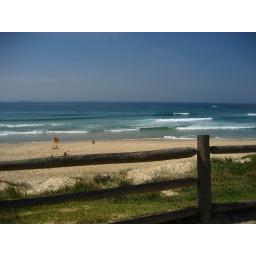
those teeny black dots in the water are surfers